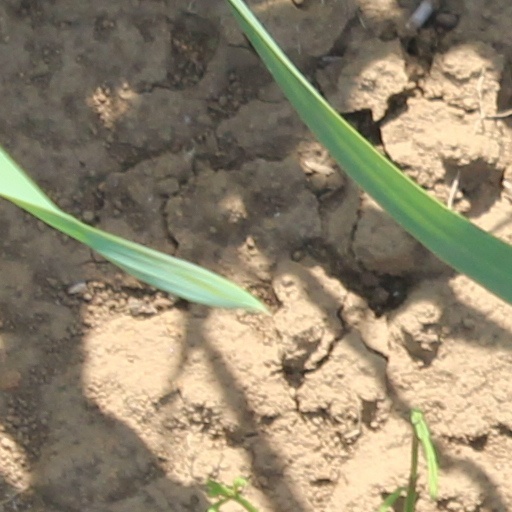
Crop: wheat